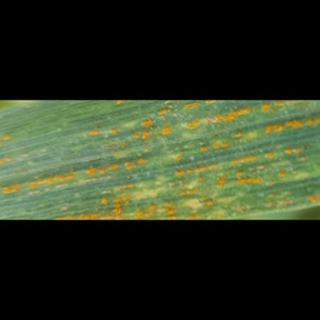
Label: wheat_black_rust